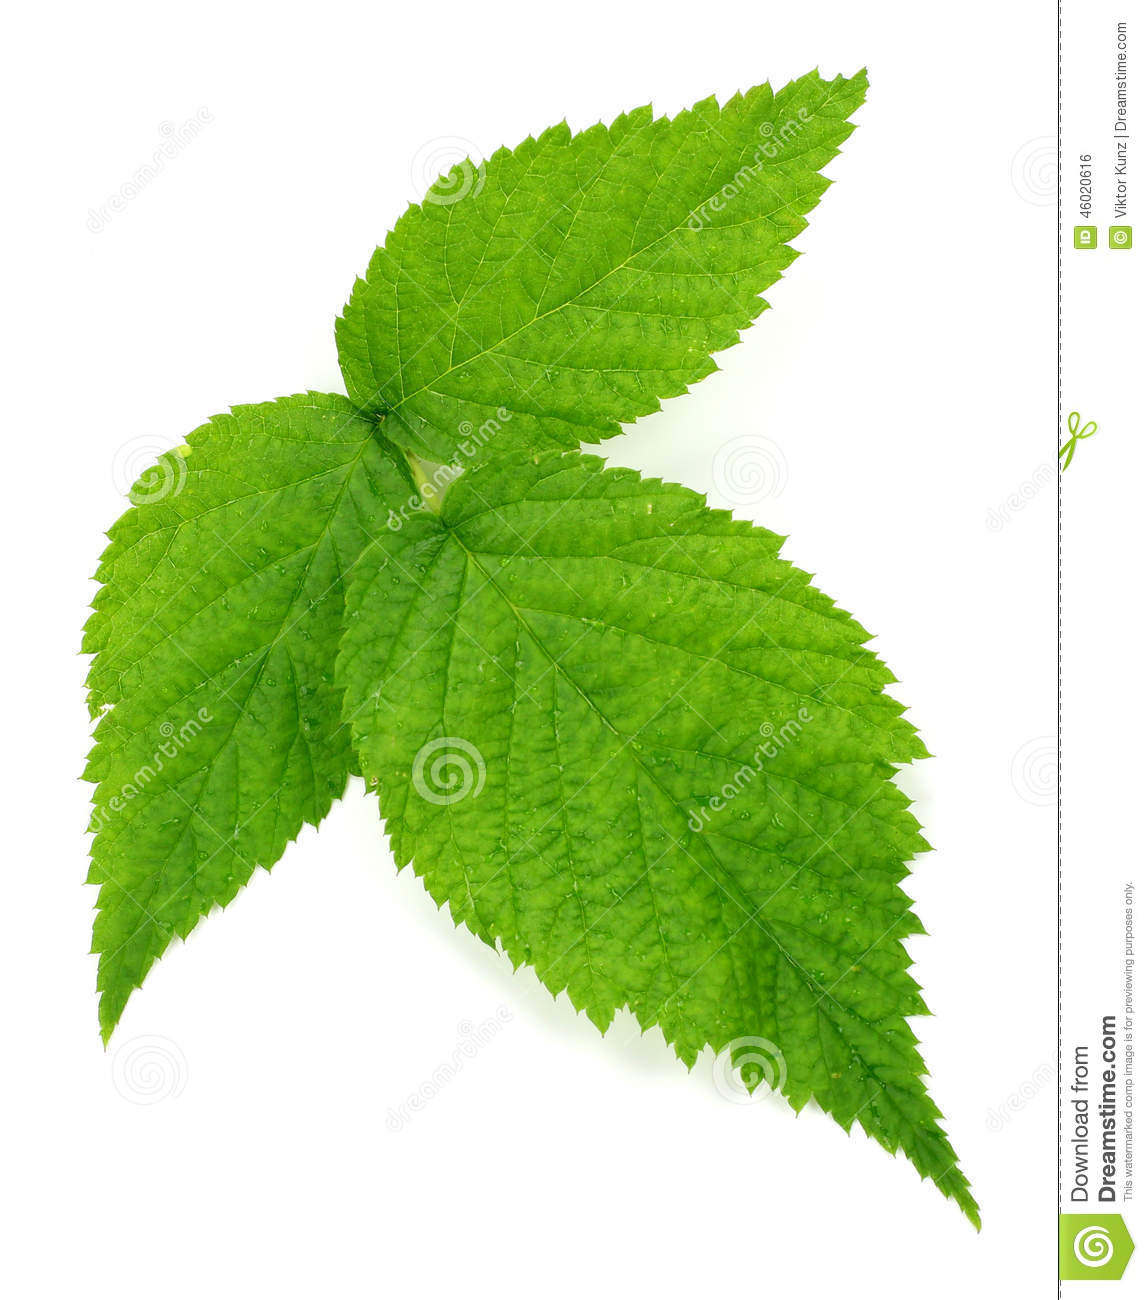
Labels: Raspberry leaf, Raspberry leaf, Raspberry leaf